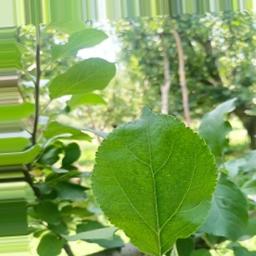
Label: Healthy